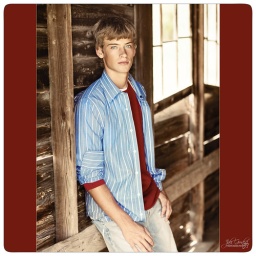
boy in barn